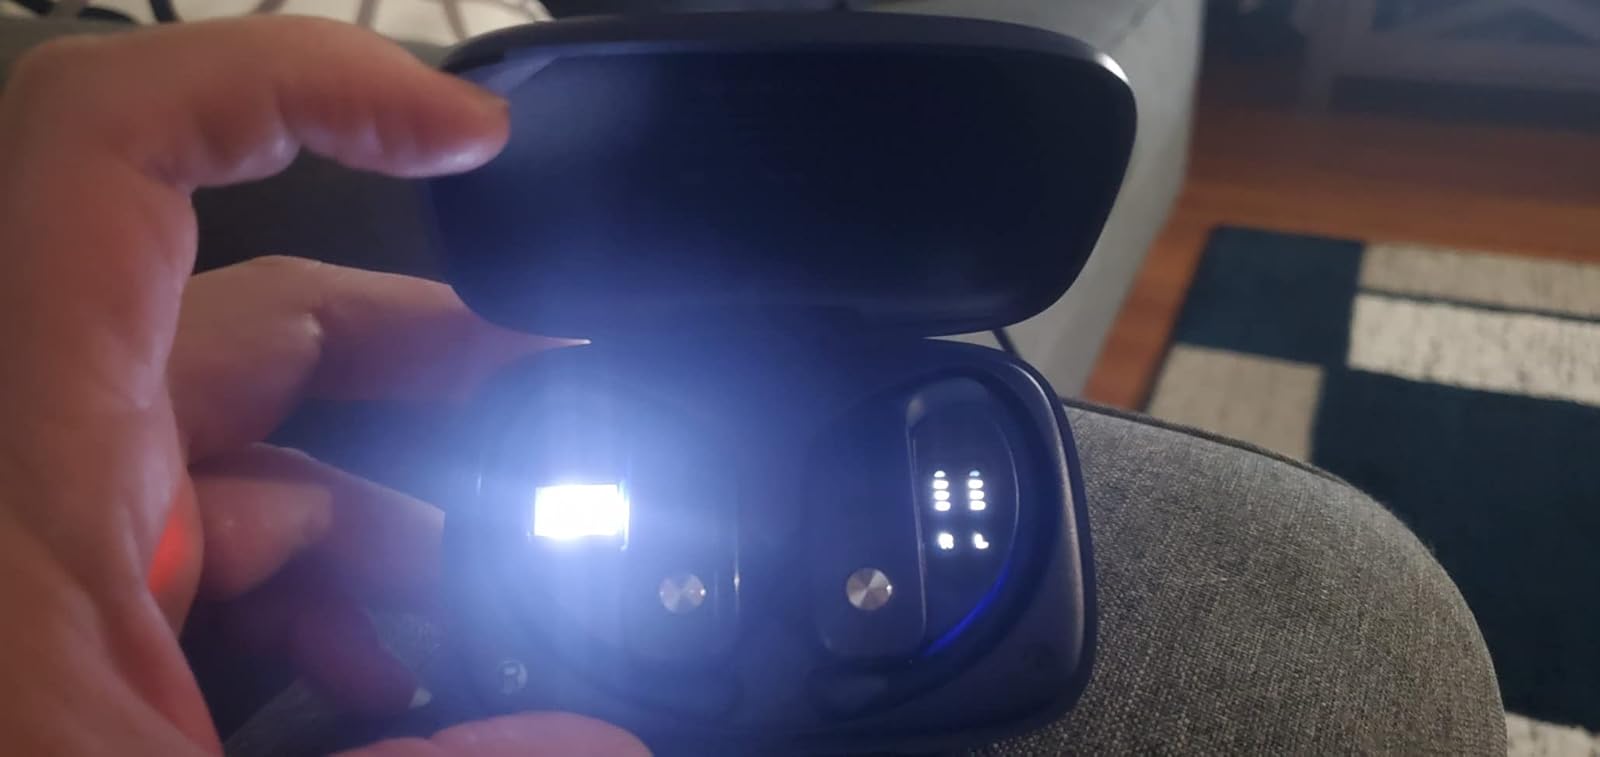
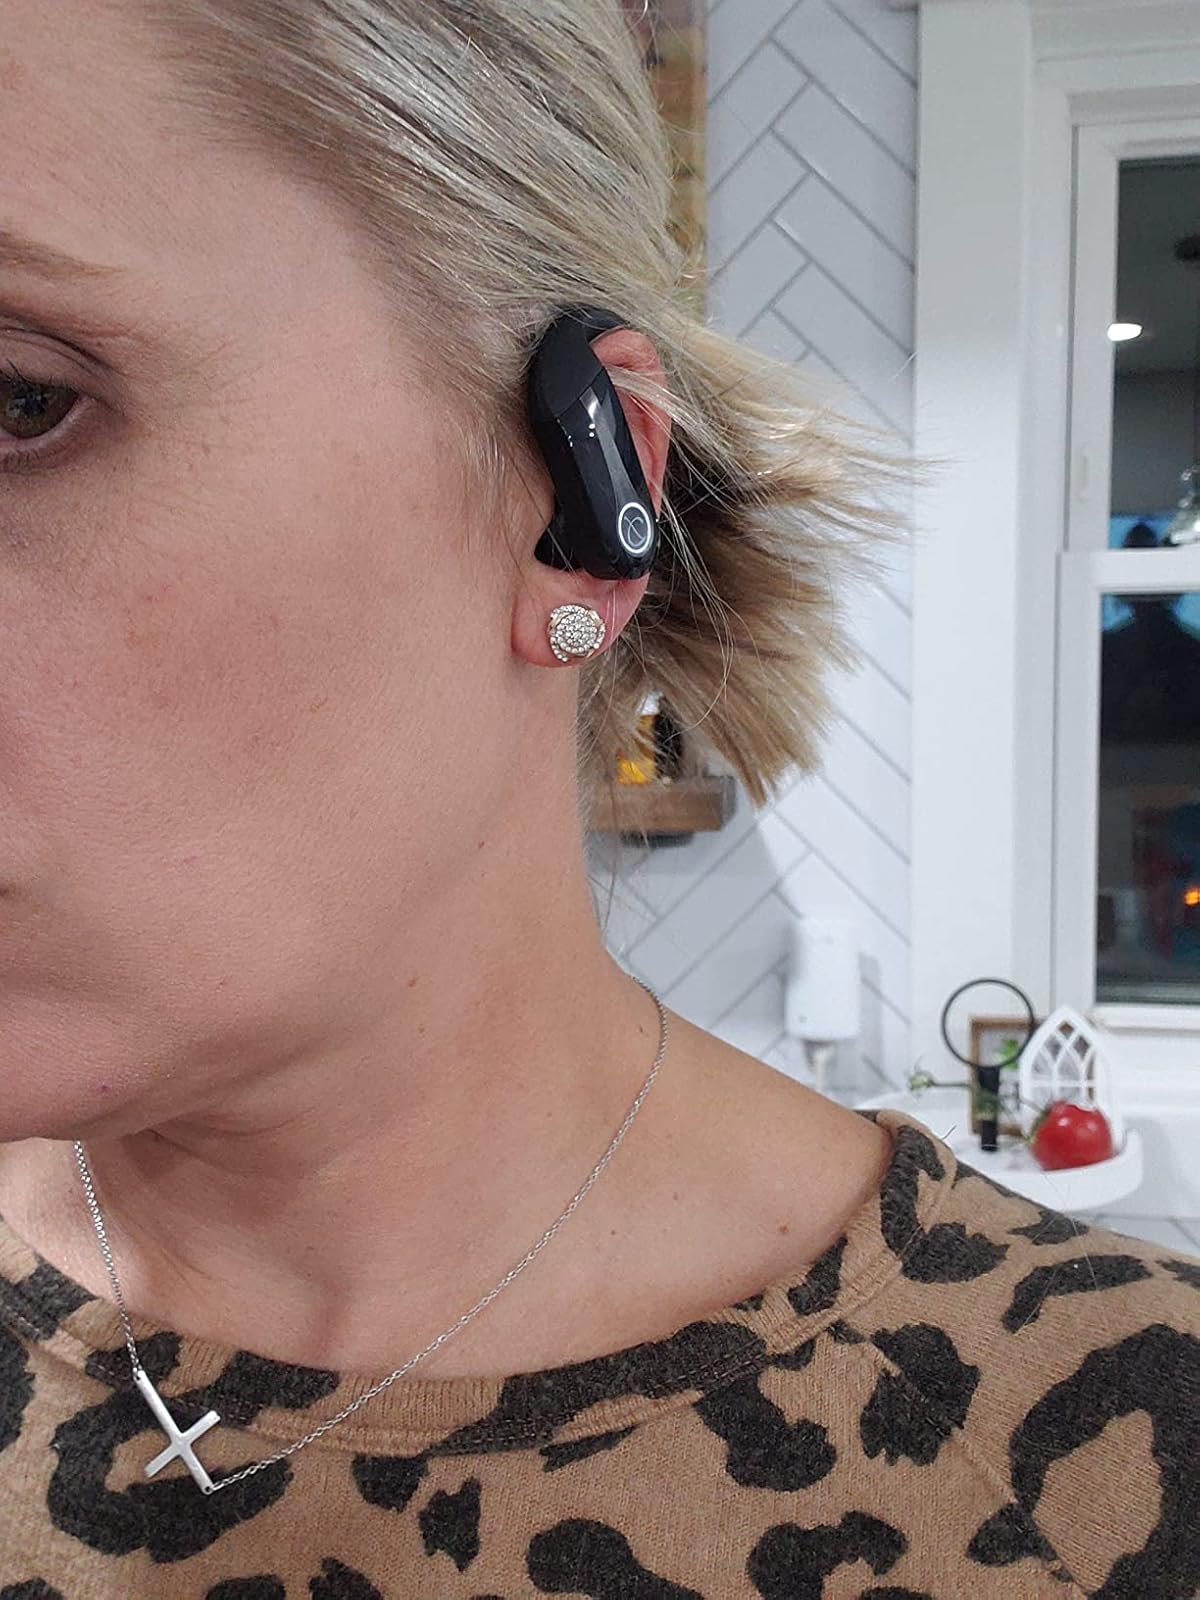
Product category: earbuds
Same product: no